Art Potter

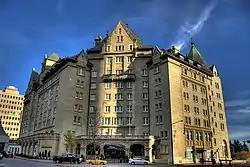
Exterior of hotel in Châteauesque architecture

Potter was elected vice-president of the Alberta Amateur Hockey Association (AAHA) in May 1948. He served seven one-year terms until 1955; and oversaw the Northern Alberta playoffs each season for intermediate level senior hockey, and the bantam, midget, juvenile age groups in minor hockey. The AAHA sought to increase registration in minor hockey and began paying the travel costs for teams during provincial playoffs, and reached its greatest number of players registered by the 1952–53 season.